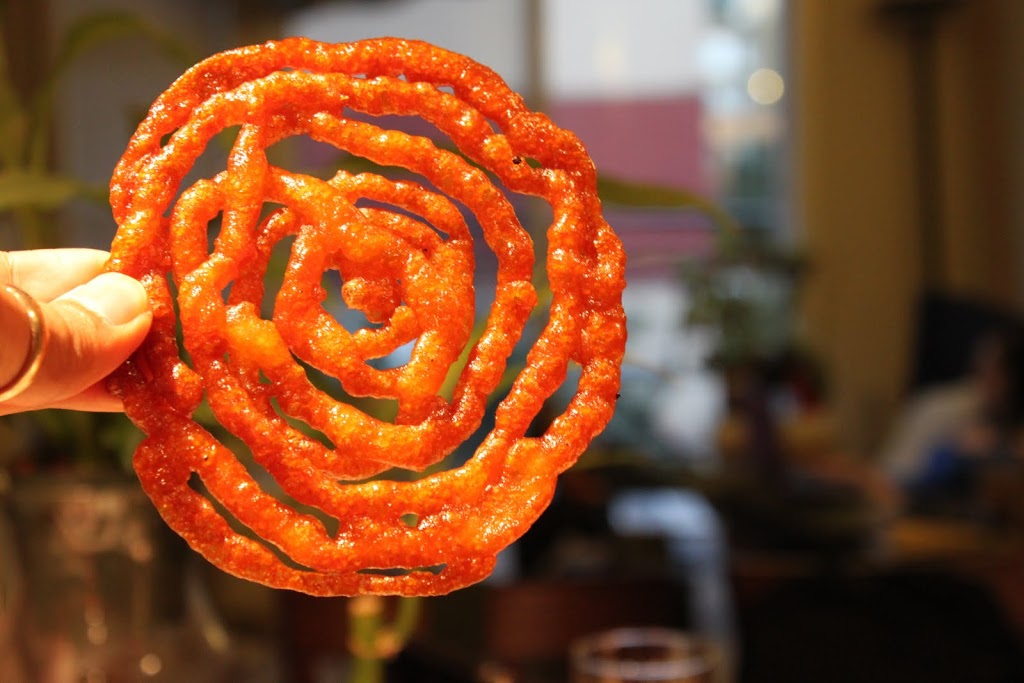
Dish: jalebi